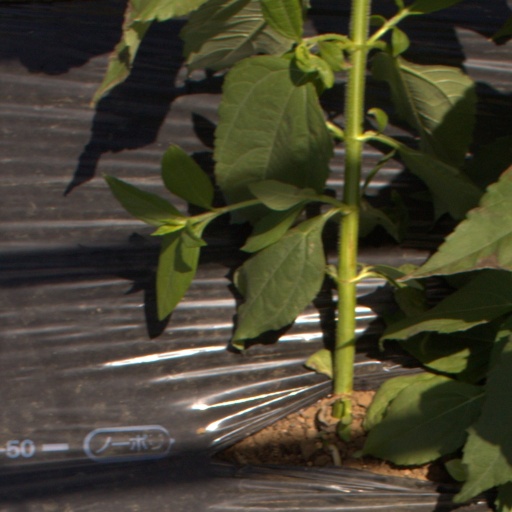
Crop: Jerusalem artichoke